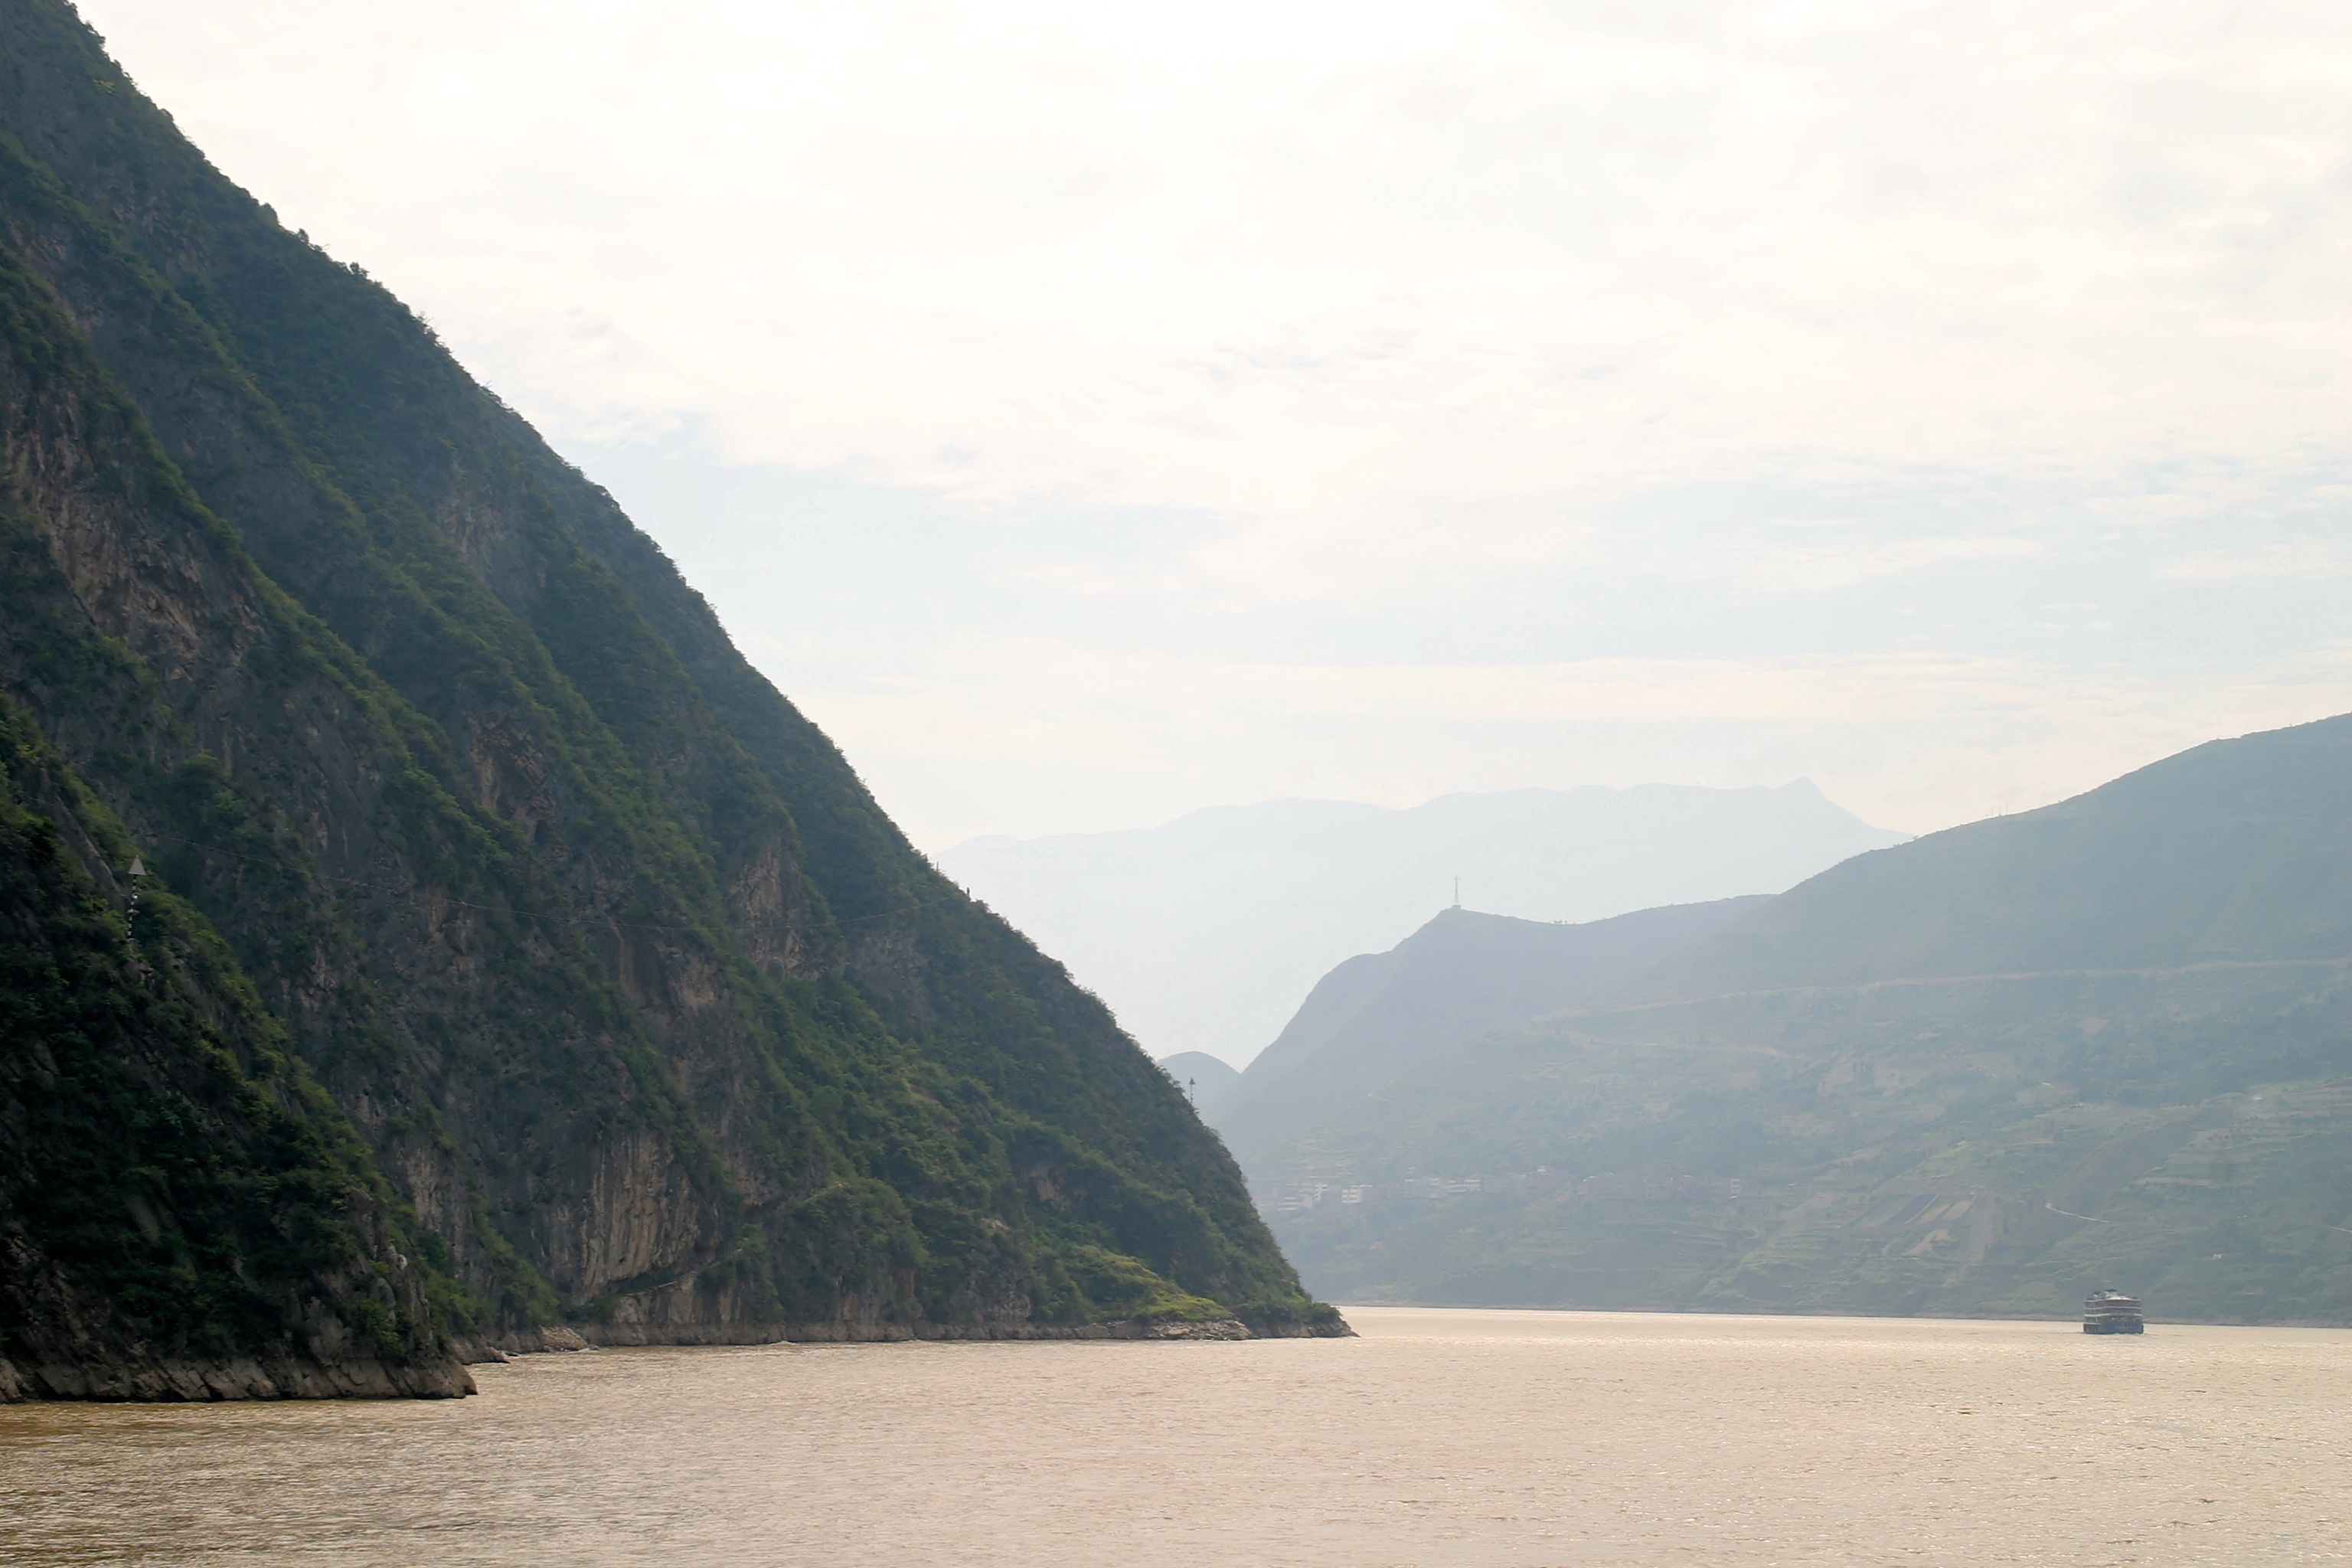
landscape, sea, coast, water, rock, mountain, bridge, lake, river, valley, cliff, bay, fjord, gorge, canyon, reservoir, terrain, body of water, mountains, loch, wadi, landform, water running, geographical feature, glacial landform